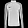
Label: Pullover